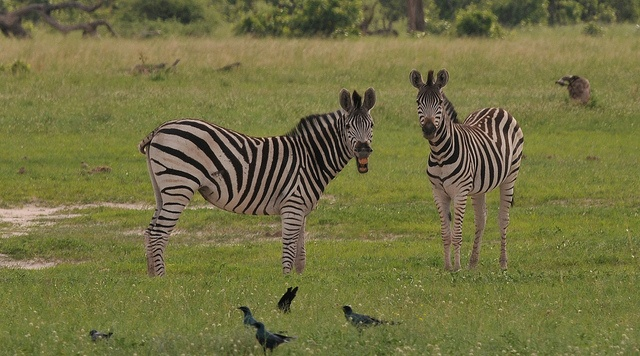
A couple of zebra's as one yells at the photographer.
Two zebra  grazing in their natural habitat alongside birds.
Two zebras look at the camera person next to some birds.
Two zebras pose for a picture while grazing.
Birds lounge beside two zebras in the grass